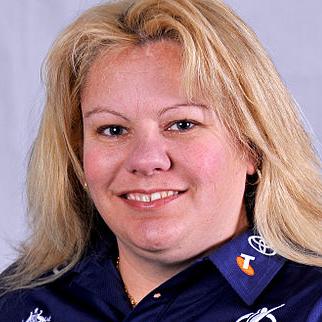
Age: 36